2022 Quick Lane Bowl

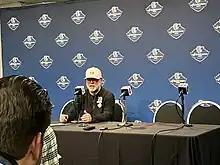
New Mexico State head coach Jerry Kill speaking with reporters at a press conference

The Aggies, an FBS independent, finished the regular season with a record of 6–6. Under normal circumstances, a 6–6 team with two wins over Football Championship Subdivision (FCS) teams would be bowl-ineligible, however, the Aggies' circumstances were anything but normal. The Aggies' scheduled game against San Jose State was cancelled in the wake of the death of Spartans freshman running back Camdan McWright. With a 5–6 record heading into the last week of the season, the Aggies applied for a waiver with the NCAA to allow them to play in a bowl game, which was granted.